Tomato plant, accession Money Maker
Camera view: vertical (180 deg); turntable rotation: 30 degrees
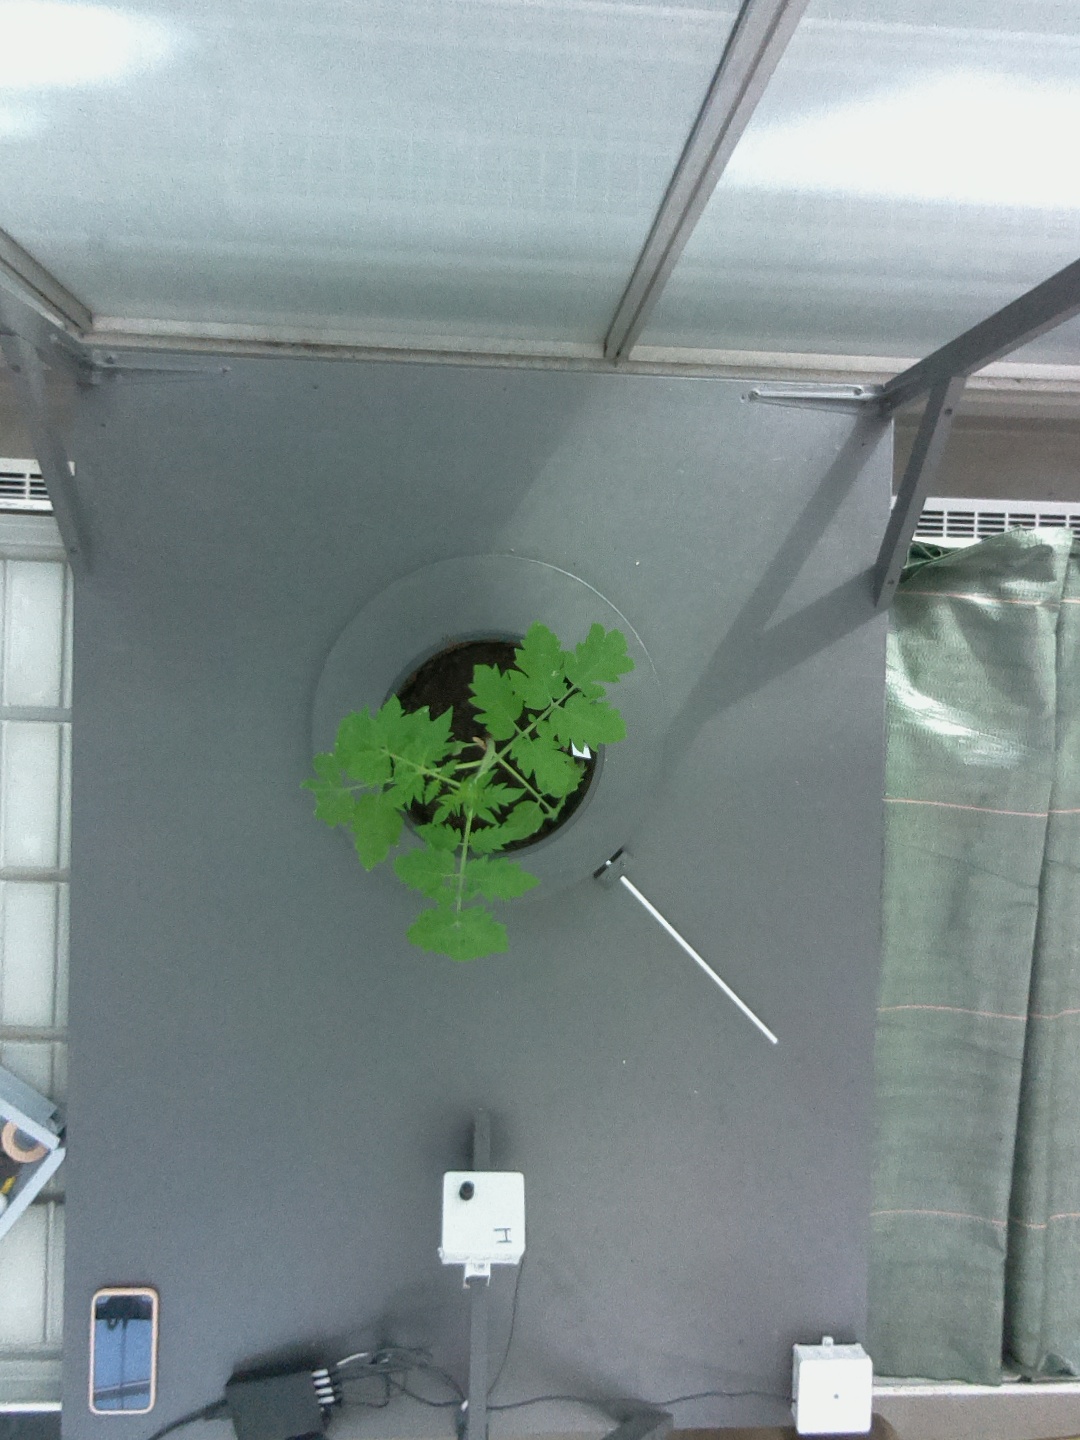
BBCH growth stage 13: 6 of true leaves visible